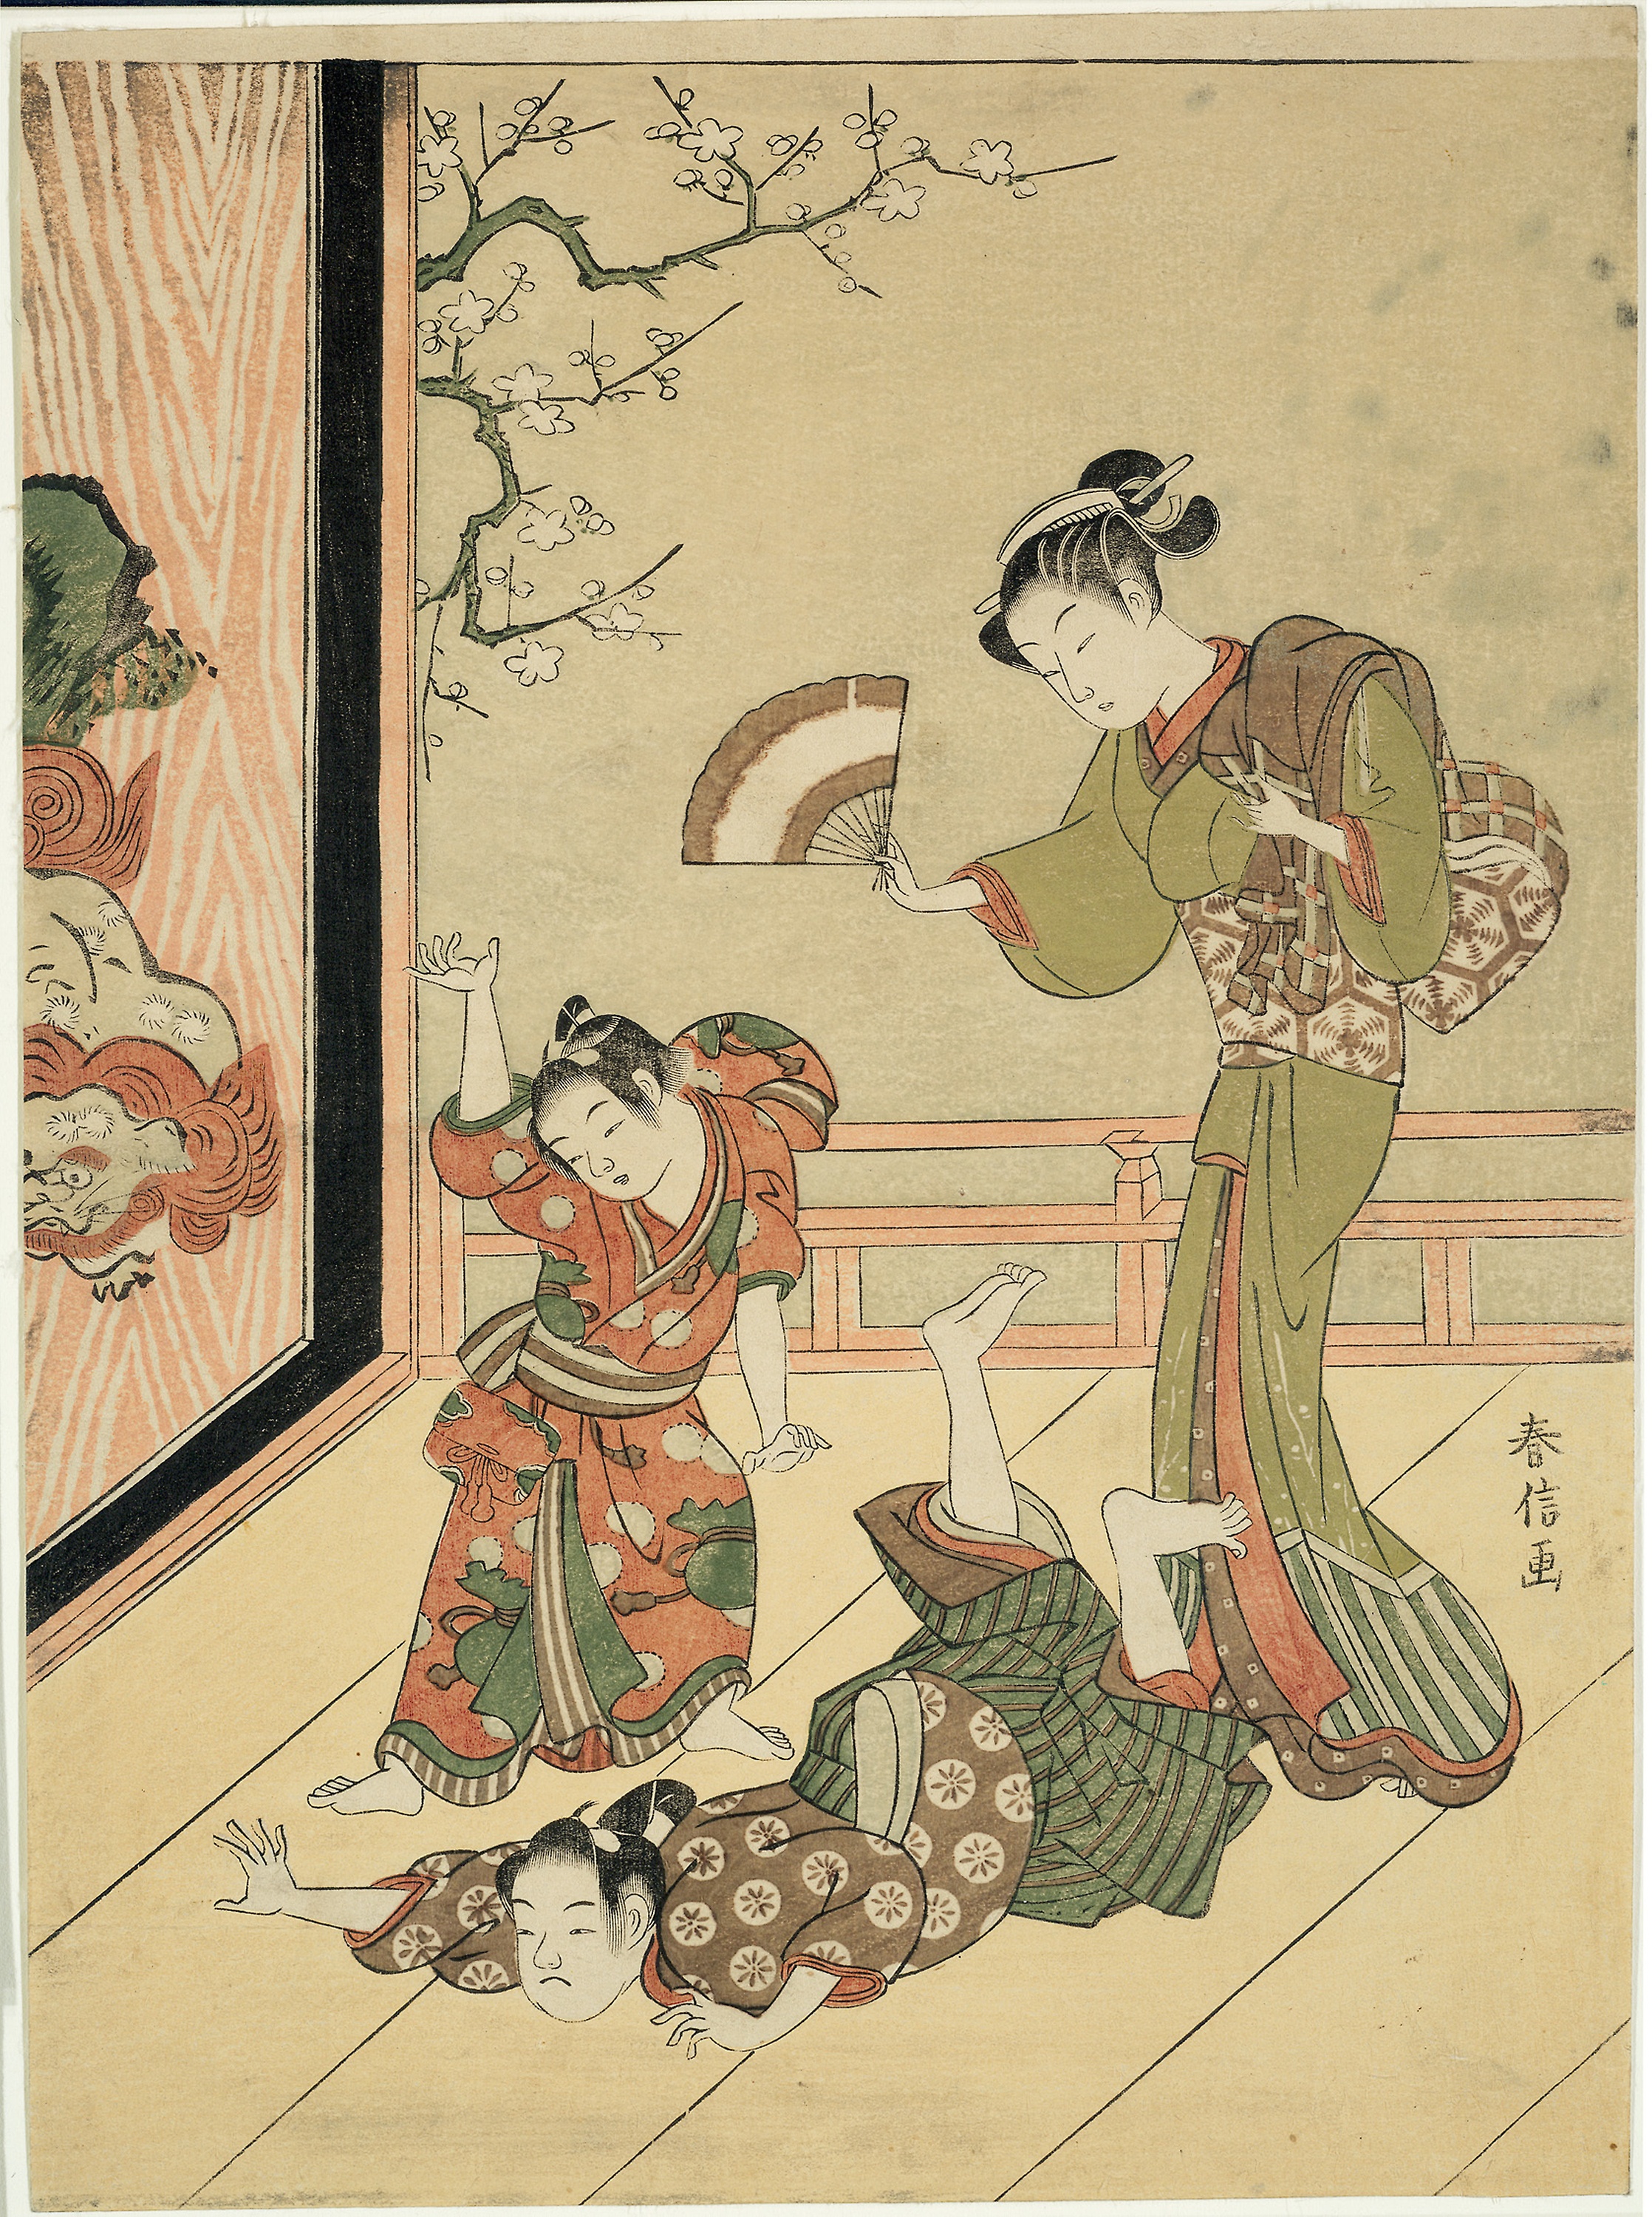
woman, text, art, illustration, costume design, fictional character, fiction